Terumah (parashah)

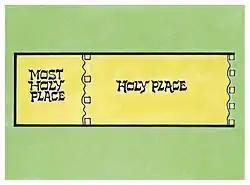
The Tabernacle (1984 illustration by Jim Padgett, courtesy of Distant Shores Media/Sweet Publishing)

Rabbi Levi read Exodus 26:28, regarding "the middle bar in the midst of the boards, which shall pass through from end to end," calculated that the beam must have been 32 cubits in length, and asked where the Israelites would find such a beam in the desert. Rabbi Levi deduced that the Israelites had stored up the cedar to construct the Tabernacle since the days of Jacob. Thus Exodus 35:24 reports, "And every man, with whom "was found" acacia-wood," not "with whom "would be found" acacia-wood." Rabbi Levi taught that the Israelites cut the trees down in Magdala of the Dyers near Tiberias and brought them with them to Egypt, and no knot or crack was found in them.